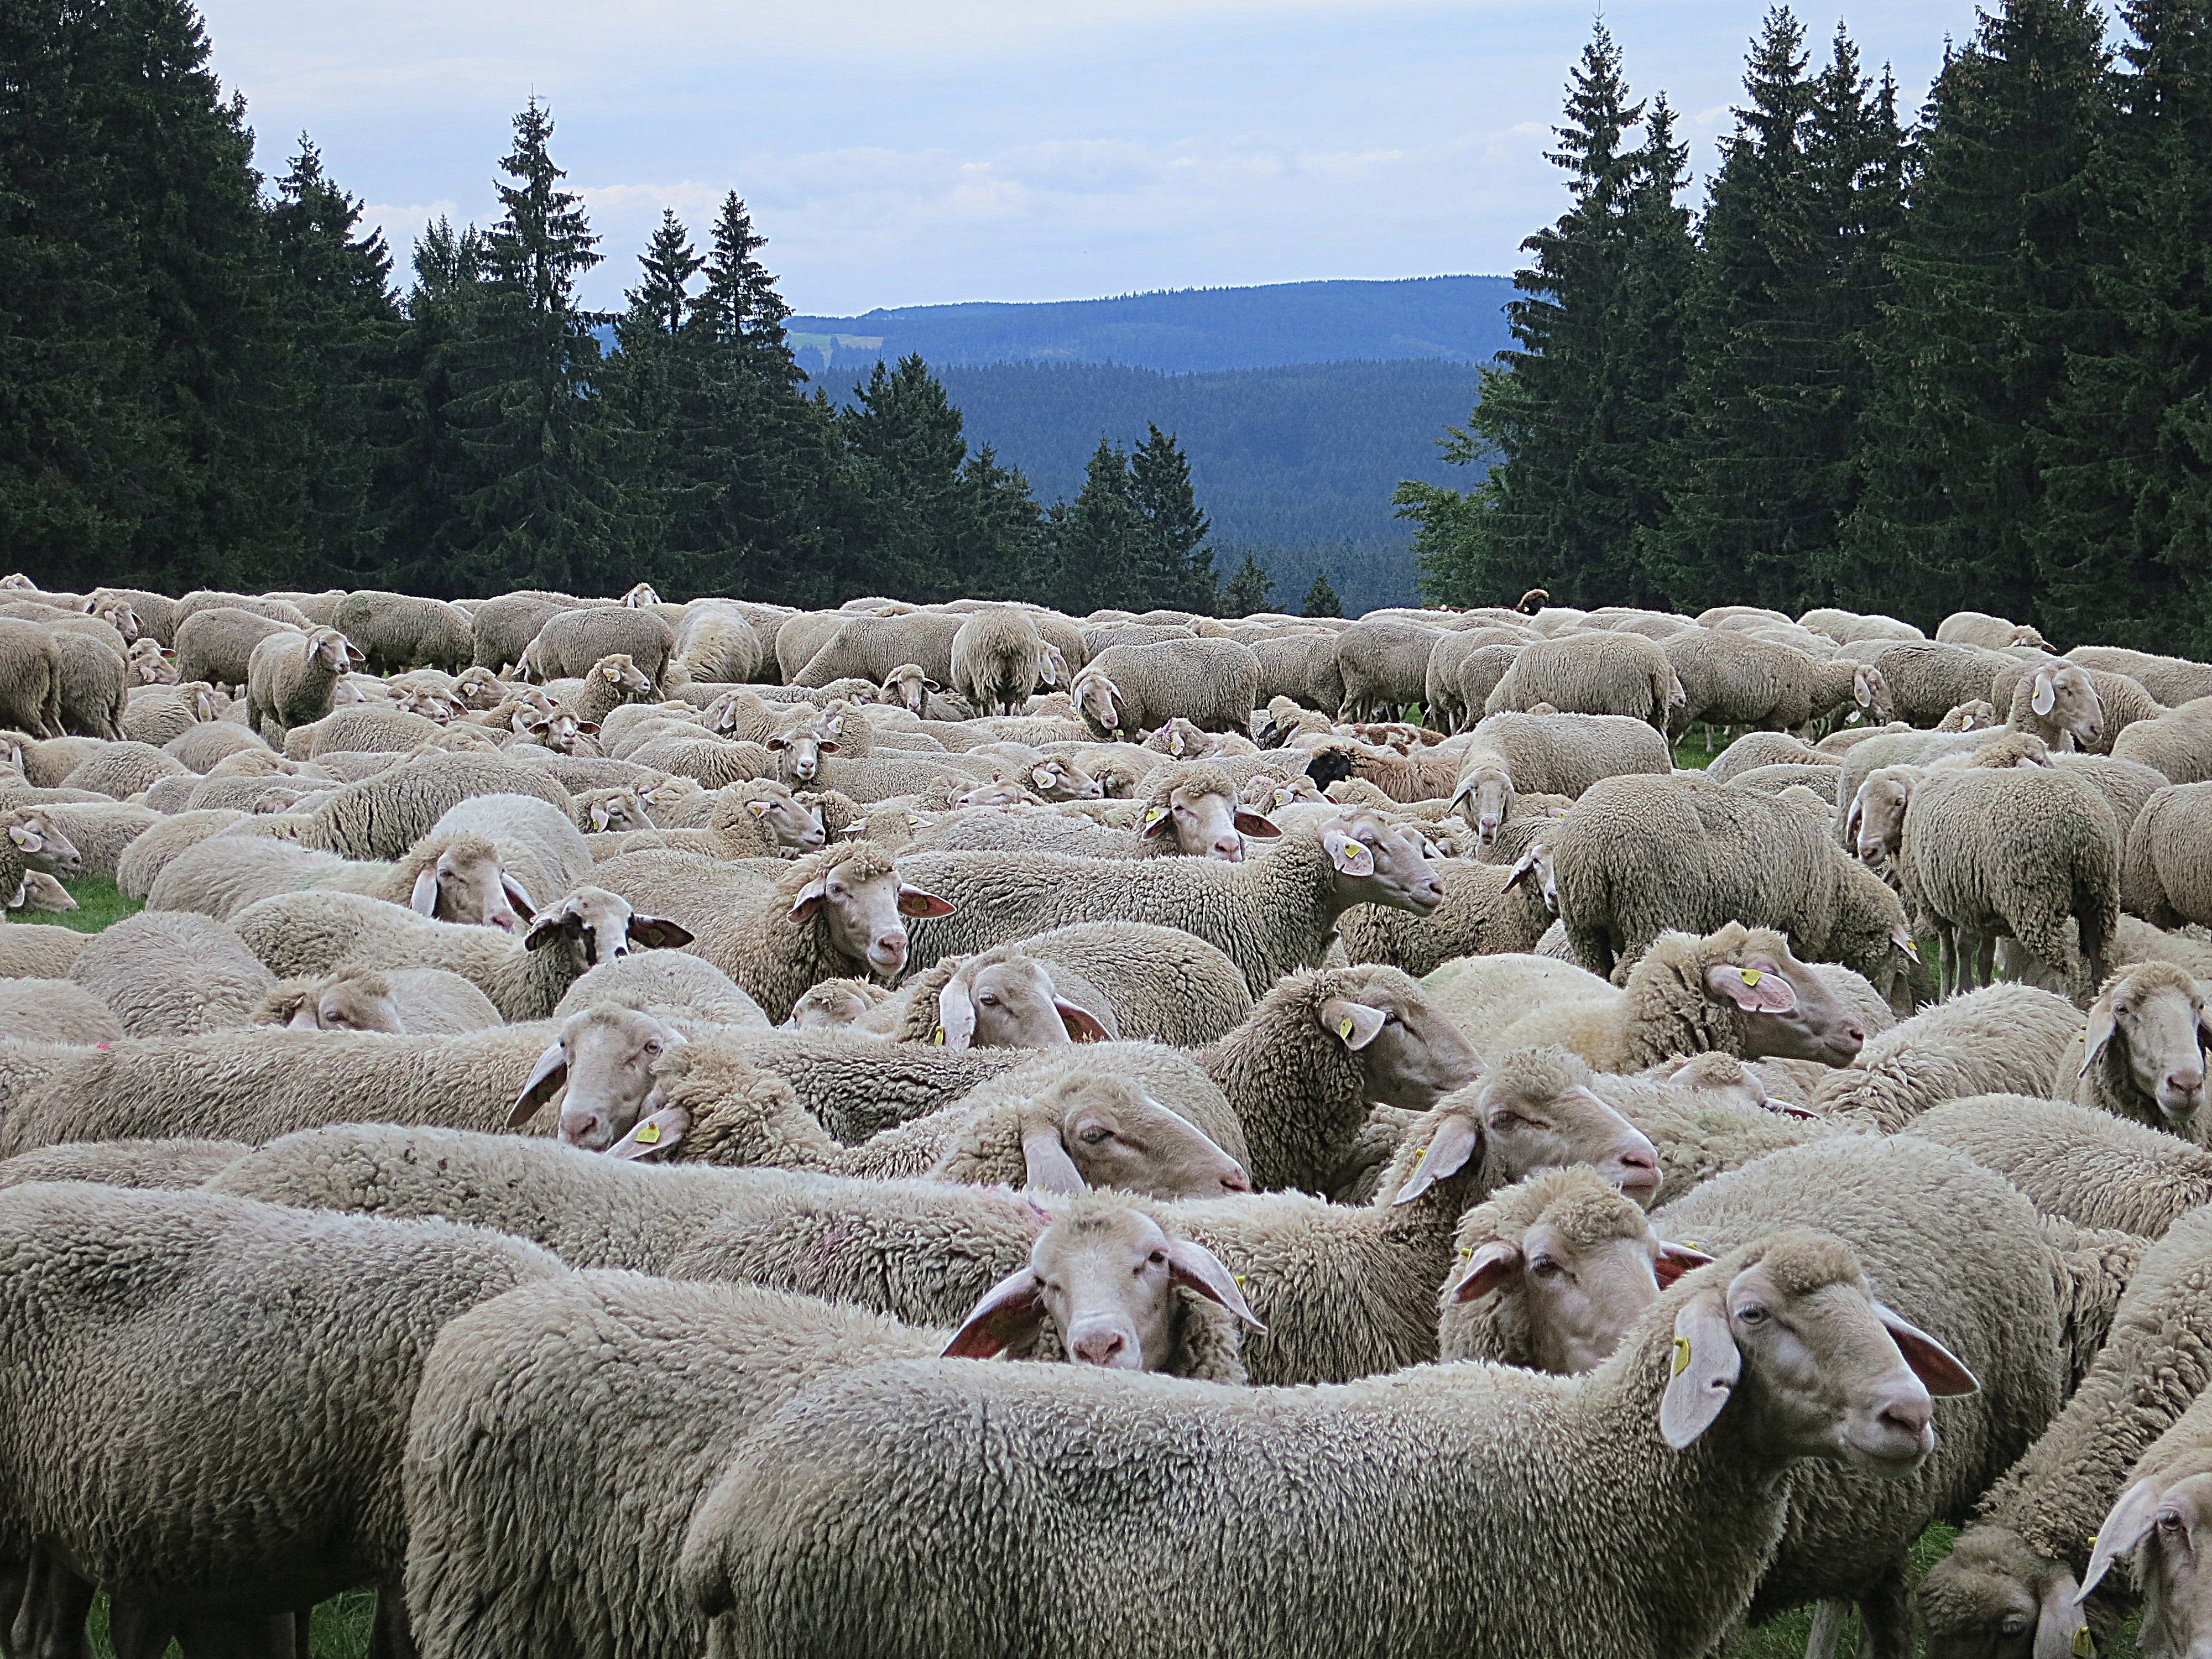
grass, farm, meadow, flock, herd, pasture, grazing, sheep, mammal, flock of sheep, animals, sheeps, rural area, goatherd